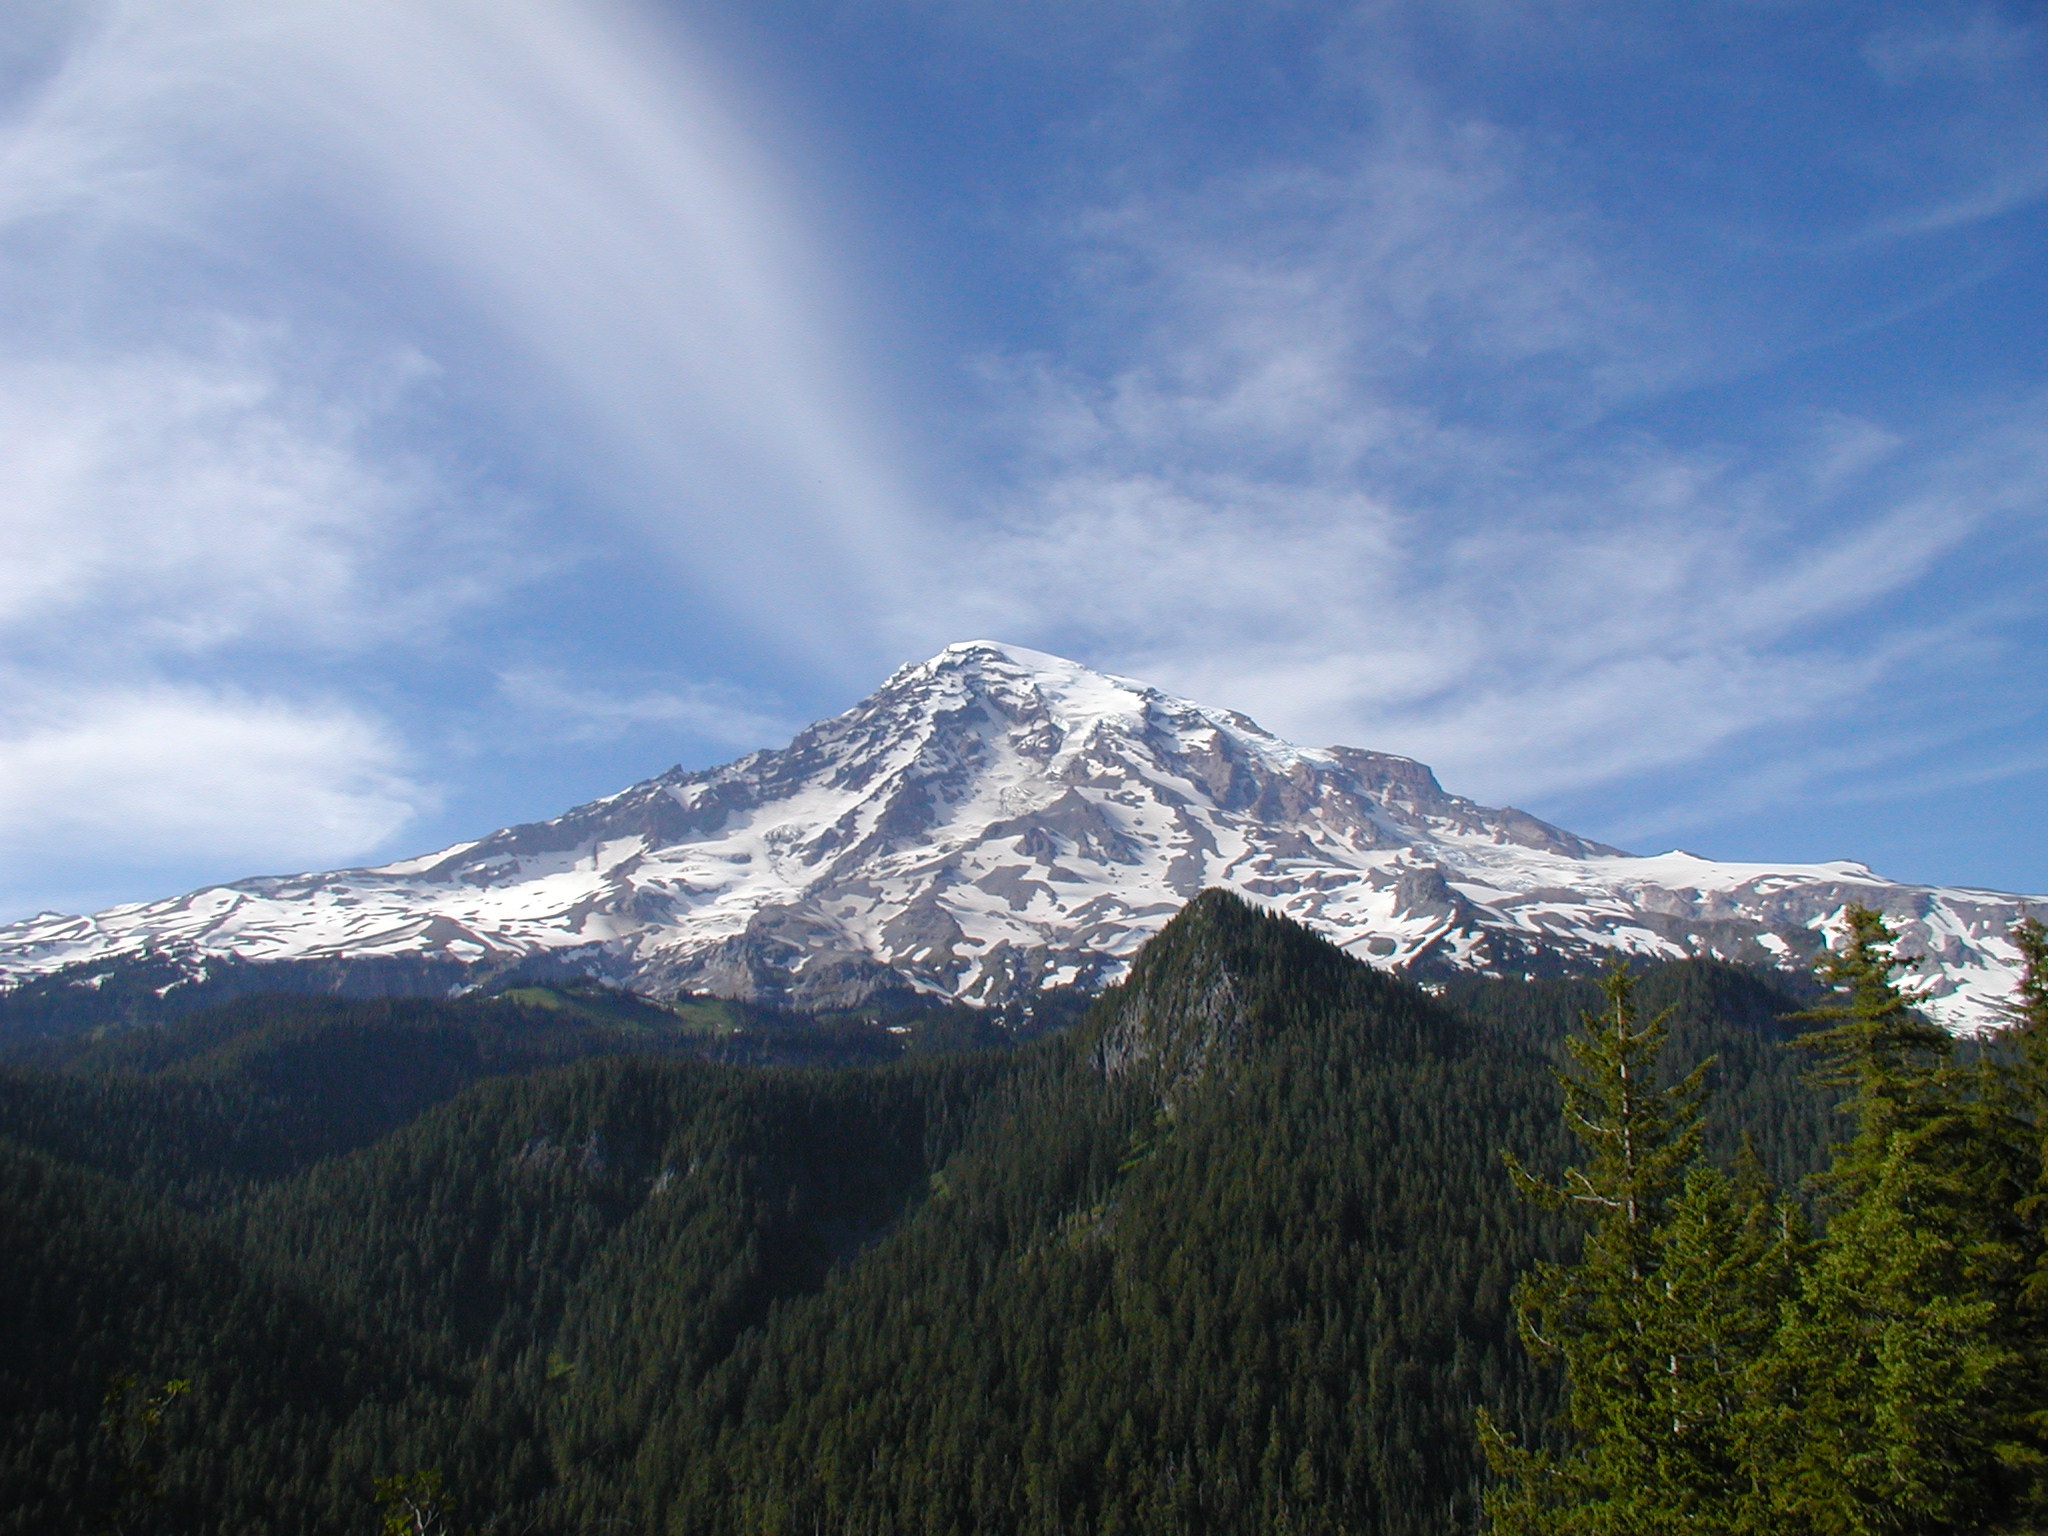
landscape, nature, wilderness, mountain, snow, cloud, sky, meadow, hill, mountain range, cascade, ridge, summit, washington, seattle, alps, plateau, fell, rainier, landform, mountain pass, mt rainier, geographical feature, mountainous landforms